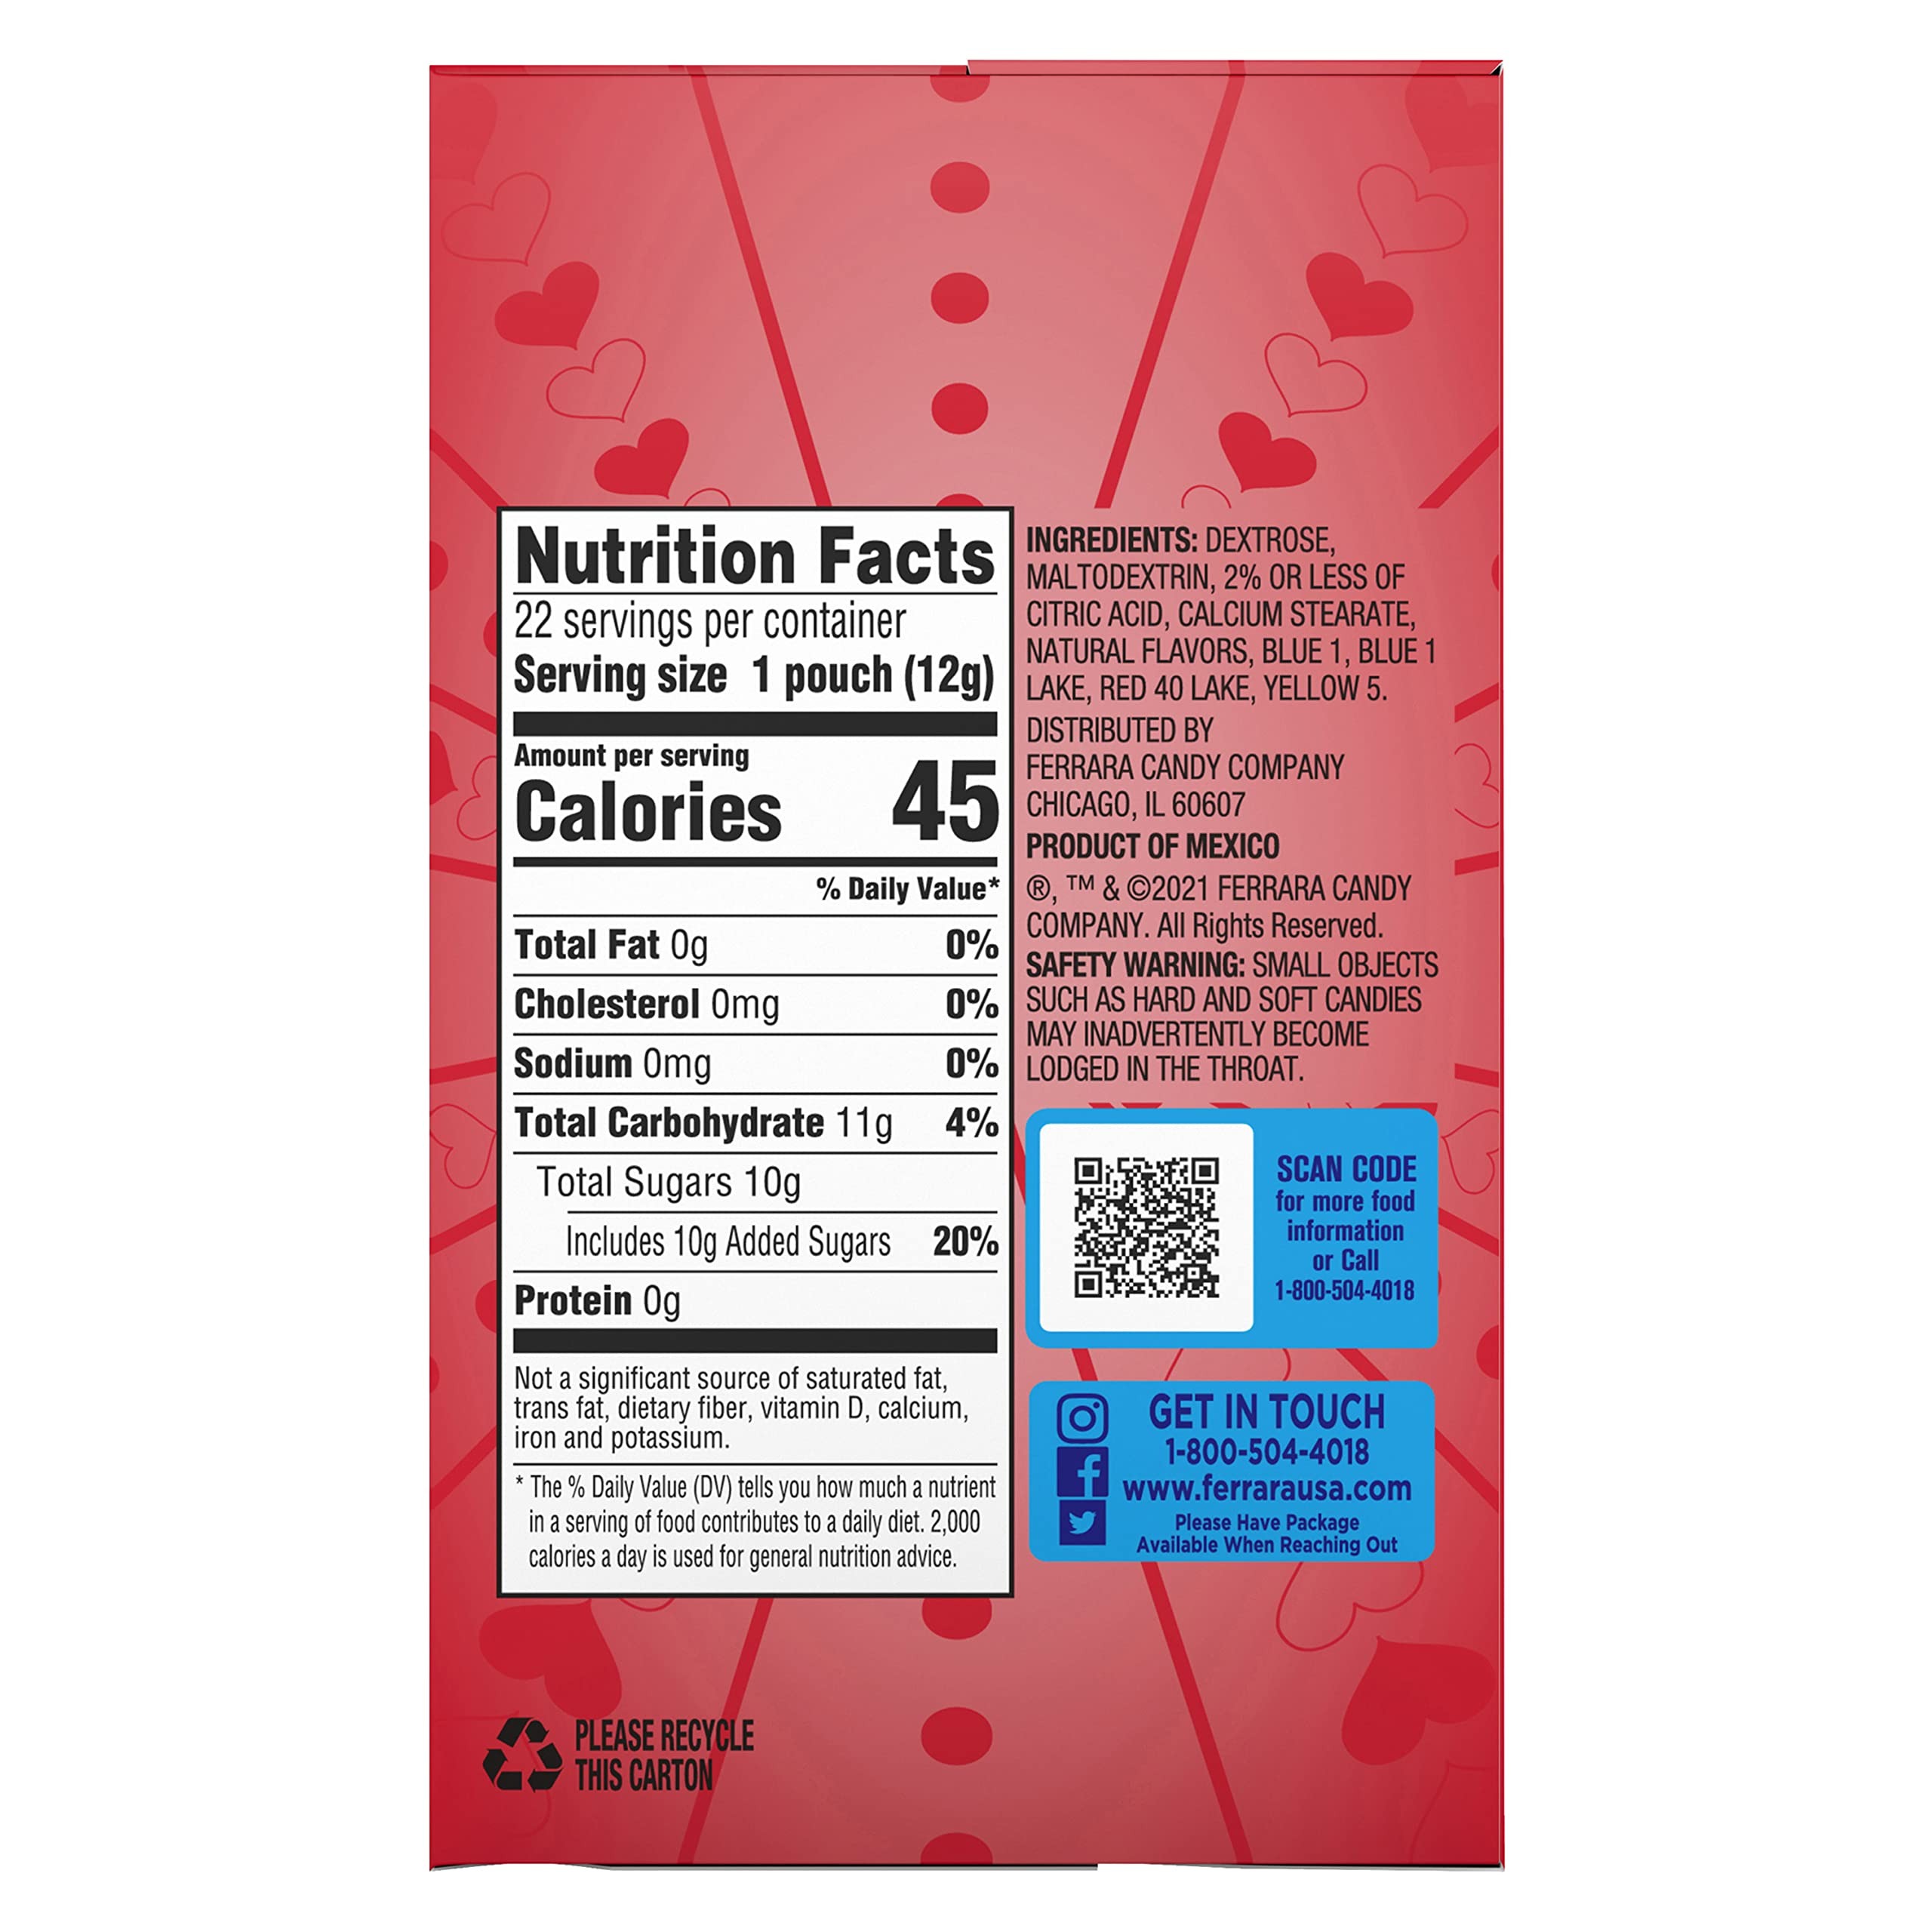
Item Name: Fun Dip Valentine's Day Candy, Friendship Exchange, 22 Ct Box (Pack of 2)
Bullet Point 1: The below information is per pack only
Bullet Point 2: CARD POUCHES: Contains one box (22 card pouches) of Fun Dip Valentine’s Day Friendship Exchange candy, making it easy to add fun notes for your friends on Valentine’s Day
Bullet Point 3: FUN, FRUITY FLAVOR: Two fruity flavors include Cherry Yum Diddly Dip and RazzApple Magic Dip that magically changes colors creating a Dip-tastic time
Bullet Point 4: ROOM FOR SHARING: Perfect for a Valentine’s Day friendship exchange. Your friends will love opening this sweet treat on Valentine’s Day
Bullet Point 5: VIBRANT COLORS: Bright Valentine’s Day packaging and colors to get anyone in the friendship exchange spirit
Bullet Point 6: MAKE VALENTINE’S DAY SWEETER: Sweeten your Valentine’s Day with these grab-and-go fan favorites
Value: 44.0
Unit: Count

Price: 22